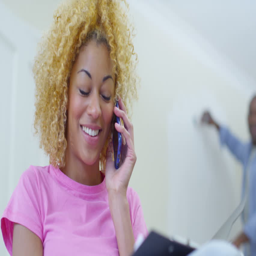
happy mixed ethnicity couple in new home , woman gets good news from a phone call while her partner paints a wall .